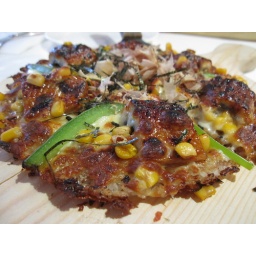
We saw a sign for rice pizza in Central and had to try it. Interesting concept, and quite light for pizza.